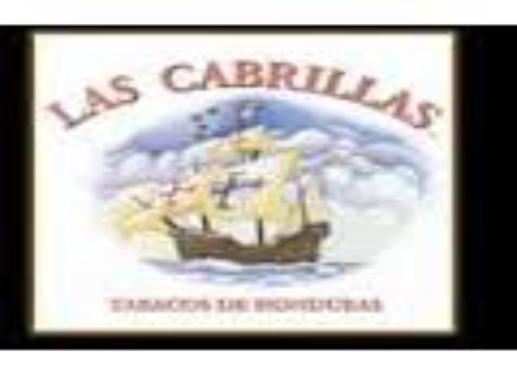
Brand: Las Cabrillas
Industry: Necessities